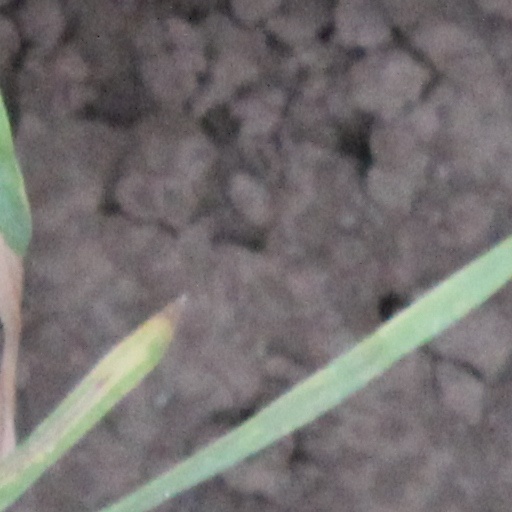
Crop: wheat